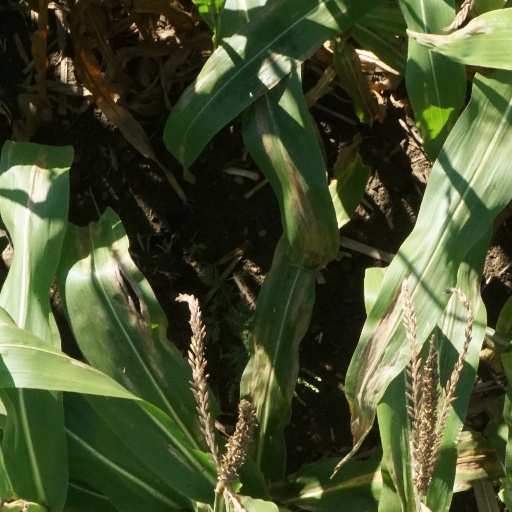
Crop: maize; corn